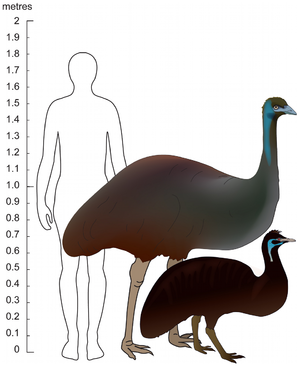
L’Émeu d’Australie est la seule espèce encore vivante de nos jours de la famille des dromaiidés. Pouvant atteindre deux mètres de haut, c'est aussi, par sa taille, le deuxième plus grand oiseau du monde actuel derrière les deux autruches. Cet oiseau brun, au plumage original, est commun sur presque tout le territoire australien bien qu'il évite les régions trop densément peuplées, les zones trop humides ou trop sèches. Il peut voyager sur de grandes distances d'un bon pas et si besoin courir à 55 km/h. Ce sont des oiseaux nomades capables de parcourir de nombreux kilomètres à la recherche d'une nourriture variée à base de plantes et d'insectes.